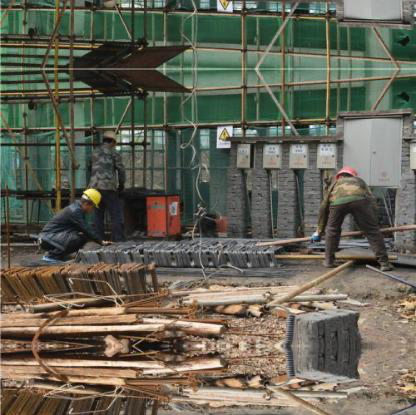
Objects in the image:
label: helmet
label: helmet
label: helmet
label: helmet